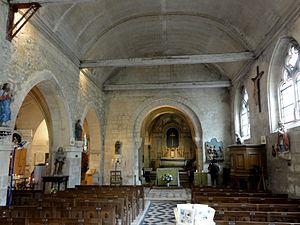
Nef sud, vue vers l'est.
L'église Saint-Denis-et-Saint-Jean-Baptiste est une église catholique paroissiale située à Saintines, dans le département français de l'Oise et la région Hauts-de-France. C'est une ancienne église de pèlerinage, où les fidèles venaient de loin pour vénérer une relique de saint Jean-Baptiste, ramenée de Croisade par un seigneur local, et pour se baigner dans la fontaine saint Jean-Baptiste en espérant la guérison de leurs maux, en particulier l'épilepsie. La double nef gothique flamboyante répond aux besoins d'accueil aux temps forts du pèlerinage, soit les huit jours à partir de la veille de la fête de la Saint-Jean, le 24 juin de chaque année. Les deux nefs sont séparées par de grandes arcades ouvertes dans le mur nord de l'ancienne nef romane, dédiée à saint Denis. De la période romane, et plus précisément des années 1120, date aussi le clocher trapu. Sa base est en même temps la première travée du chœur Saint-Denis, et possède l'une des voûtes d'ogives les plus anciennes du département. Les chapiteaux romans ont malheureusement tous été mutilés à l'intérieur de l'église, mais il en restent à côté des baies du clocher.